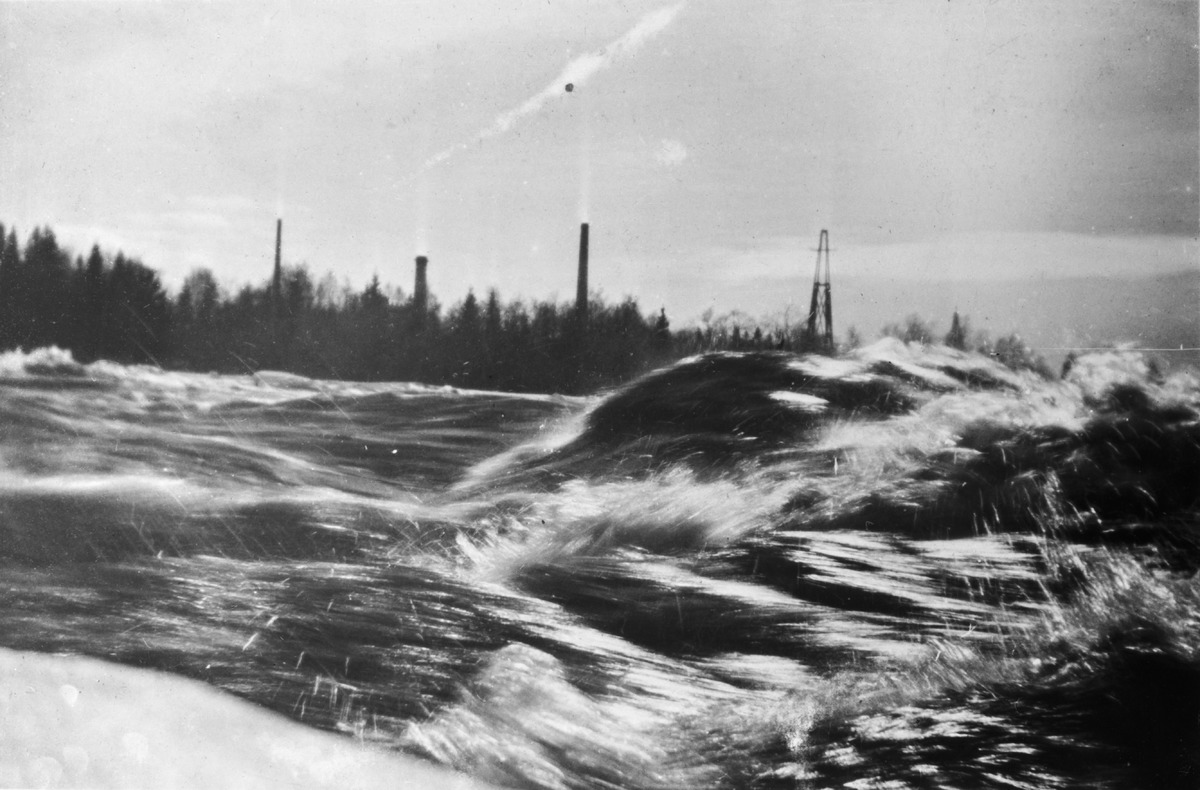
Kuohuja Oulun Merikoskessa
Roaring waters of Merikoski in Oulu
sisällön kuvaus: Kuohuja Oulun Merikoskessa Lassinkallion kohdalla 1.10.1938. content description: Roaring waters of Merikoski in Oulu at the point of Lassinkallio on October 1, 1938.
Vuosi: 1938
Paikka: Suomi, Oulu, Suomi, Pohjois-Pohjanmaa, Oulu
Aiheet: Merikoski; kosket; vesistöt; virtavedet; Oulujoki; joet; Merikoski rapids; body of water